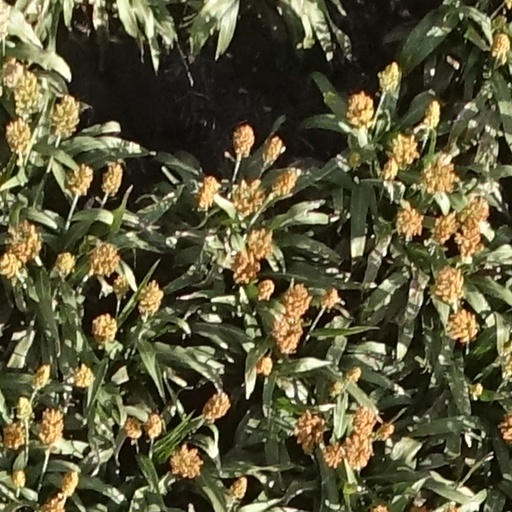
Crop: sorghum